Young Scot

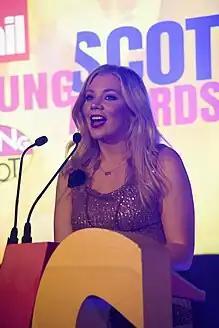
Young Scot Awards 2023 host, Katy J

The ceremony is annually attended by celebrities and prominent politicians, who will present awards or perform. Guests at past ceremonies have included Humza Yousaf, Nicola Sturgeon, Alesha Dixon, Olly Murs, Shayne Ward, Jack McConnell, Elaine C.Smith, Conor Maynard, Stevie McCrorie, Ross Murdoch, the cast from River City and Nicholas McDonald.